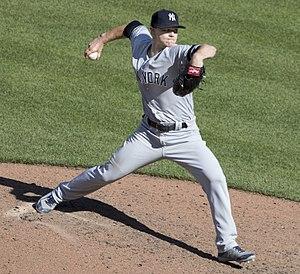
Sonny Douglas Gray est un lanceur droitier des Ligues majeures de baseball jouant avec les Yankees de New York.